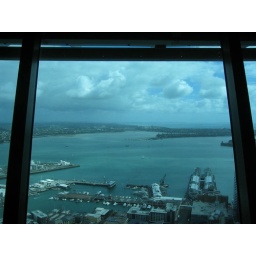
top of the sky tower in auckland